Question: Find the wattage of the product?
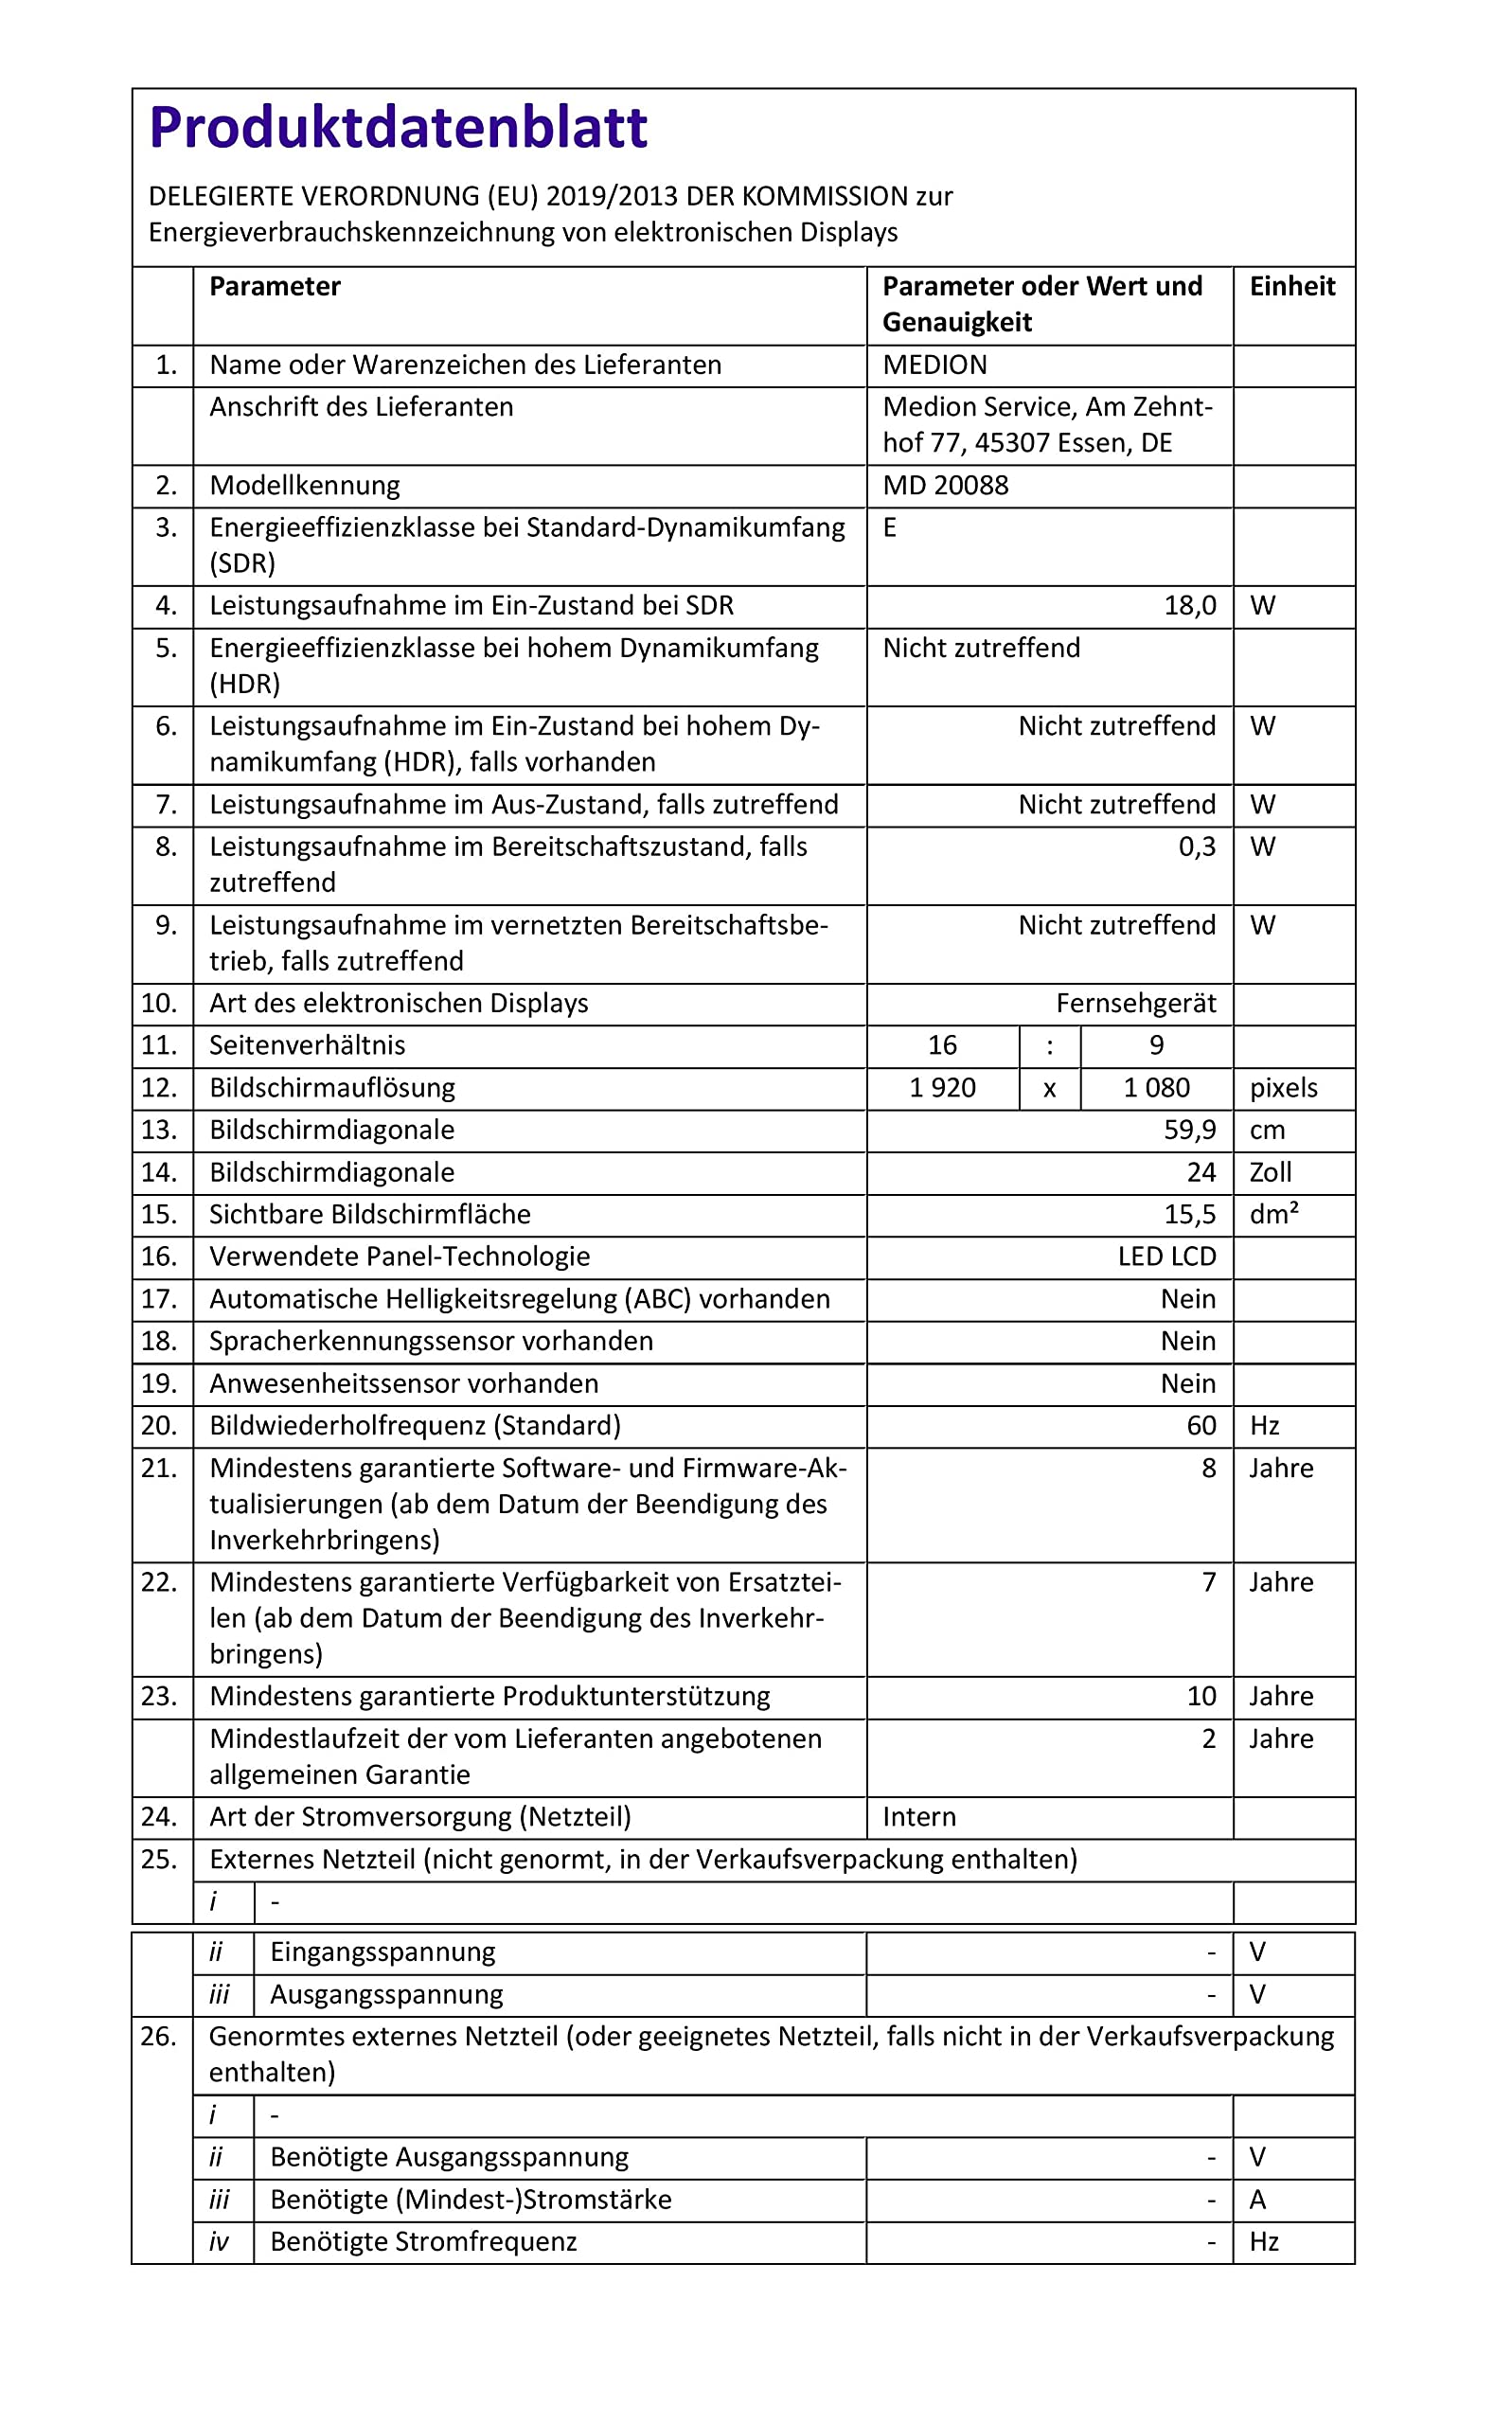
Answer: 18.0 watt